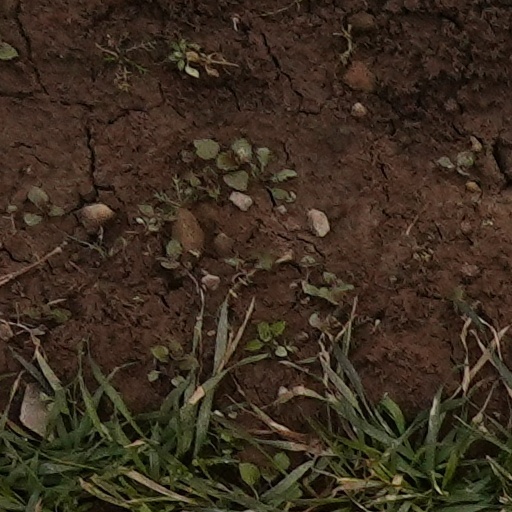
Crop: wheat